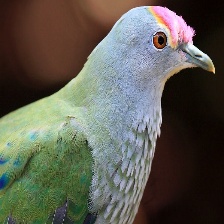
Species: SCARLET CROWNED FRUIT DOVE
Scientific name: PTILINOPUS INSULARIS